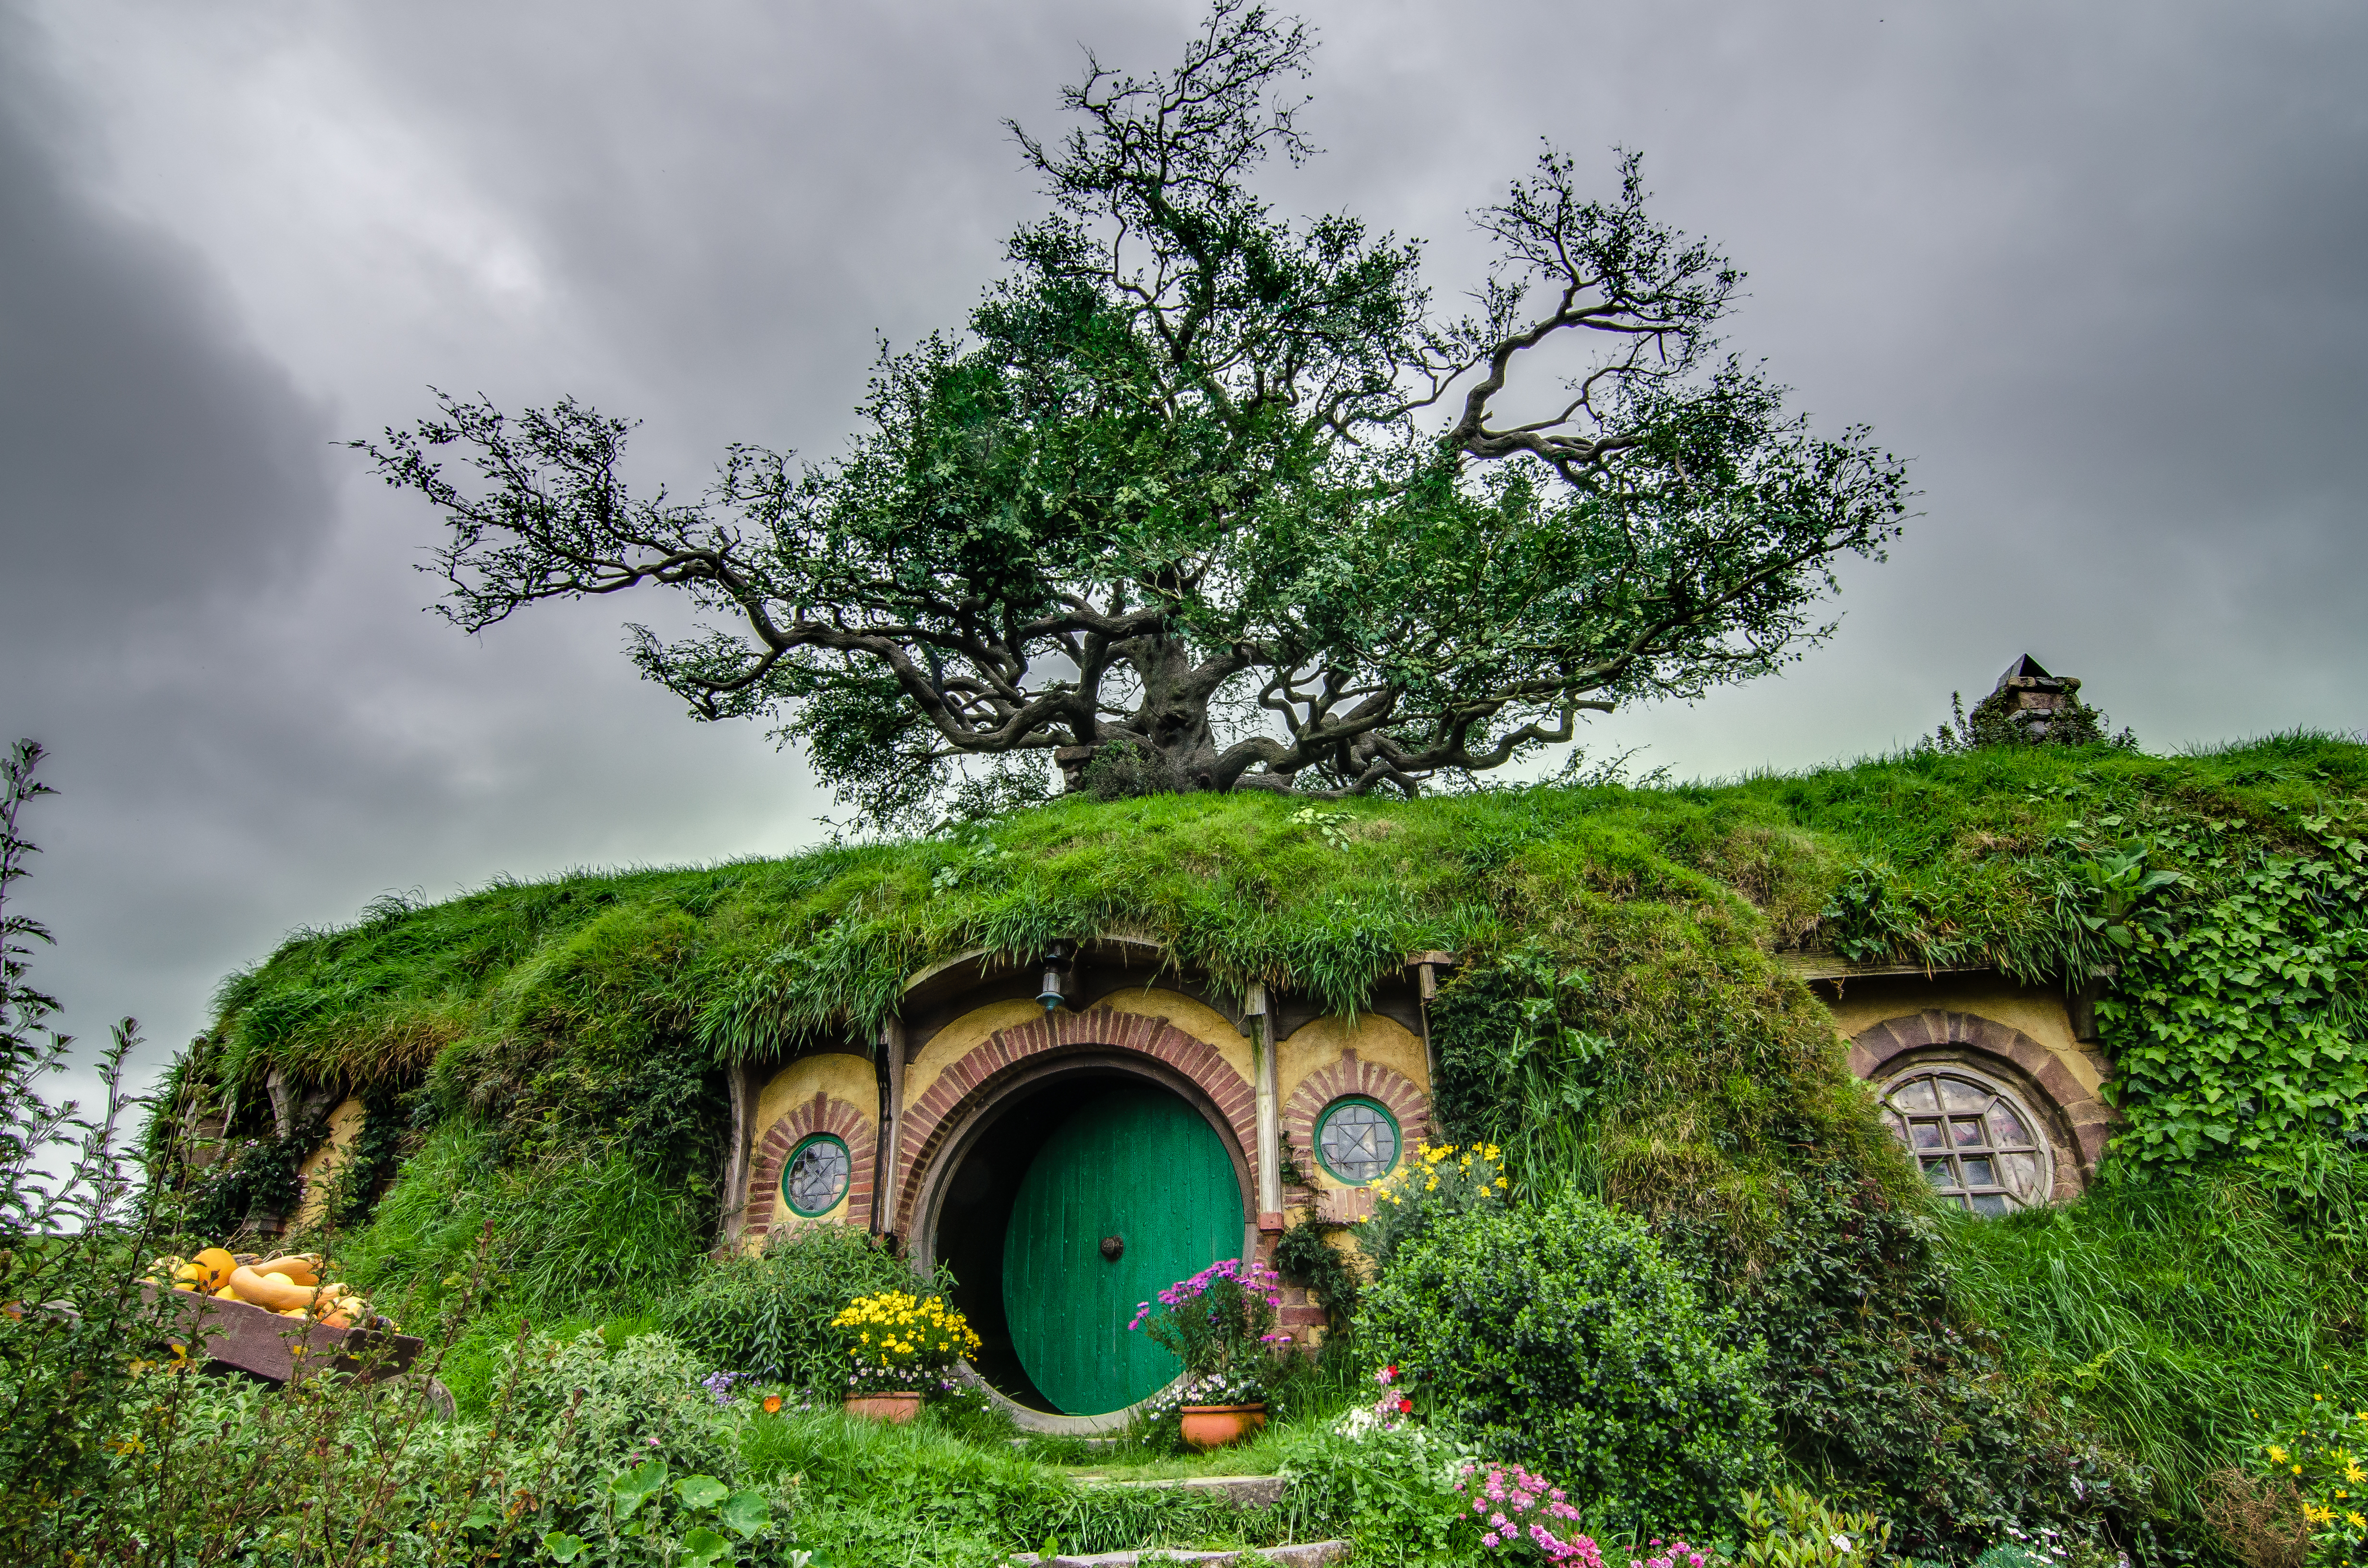
tree, plant, hill, flower, green, jungle, ruins, hobbiton, rural area, woody plant